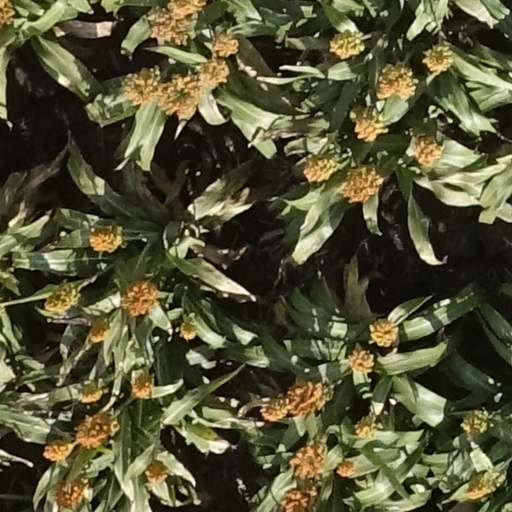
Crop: sorghum